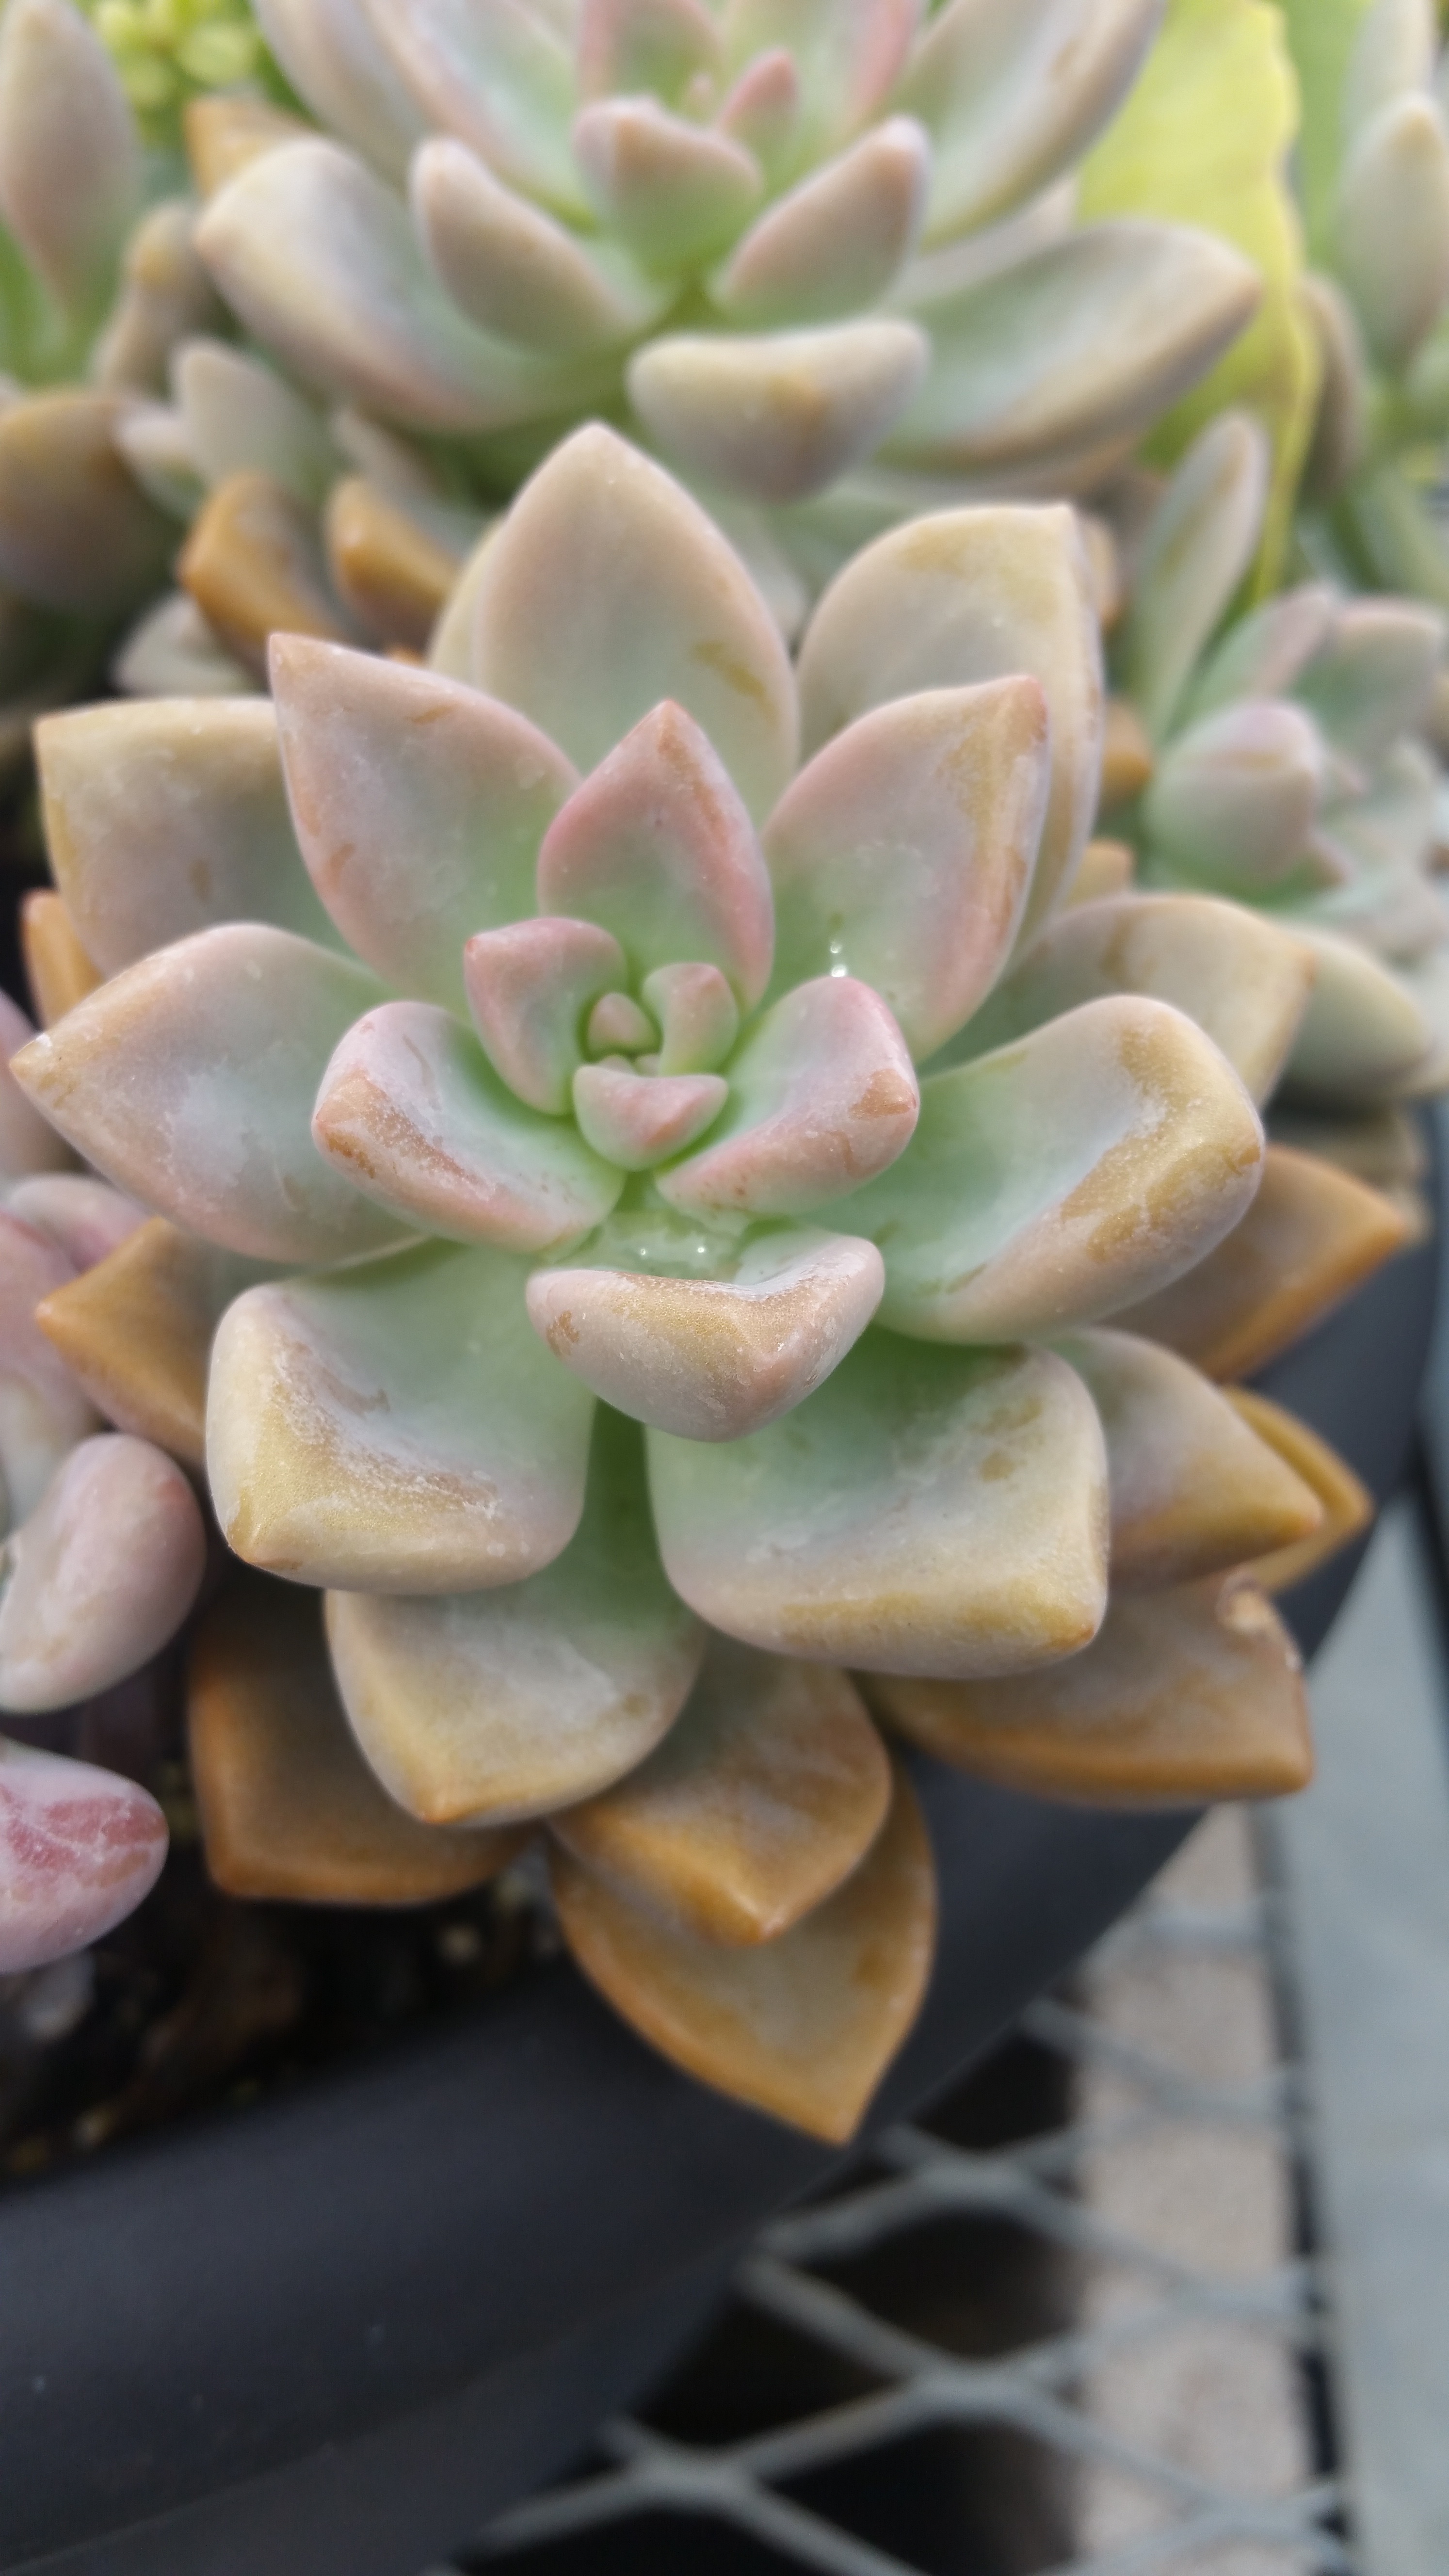
plant, flower, petal, botany, flora, flowering plant, land plant